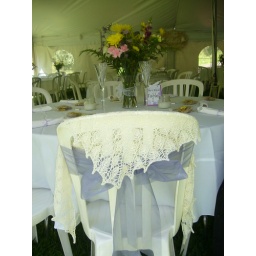
forest Canopy in Brides chair 8/16/08